Joseph McDonald Farm

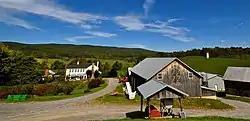
Joseph McDonald Farm, October 2013

Joseph McDonald Farm is a historic home and farm complex located near Prices Fork, Montgomery County, Virginia. The main house is a two-story, three-bay, modified hall and parlor plan, log dwelling. The original section dates to about 1800. A two-story rear ell was added in the mid-19th century, and an addition to the ell was added in 1908. Also on the property are the contributing log spring house, one-story log house, and a board-and-batten outbuilding.